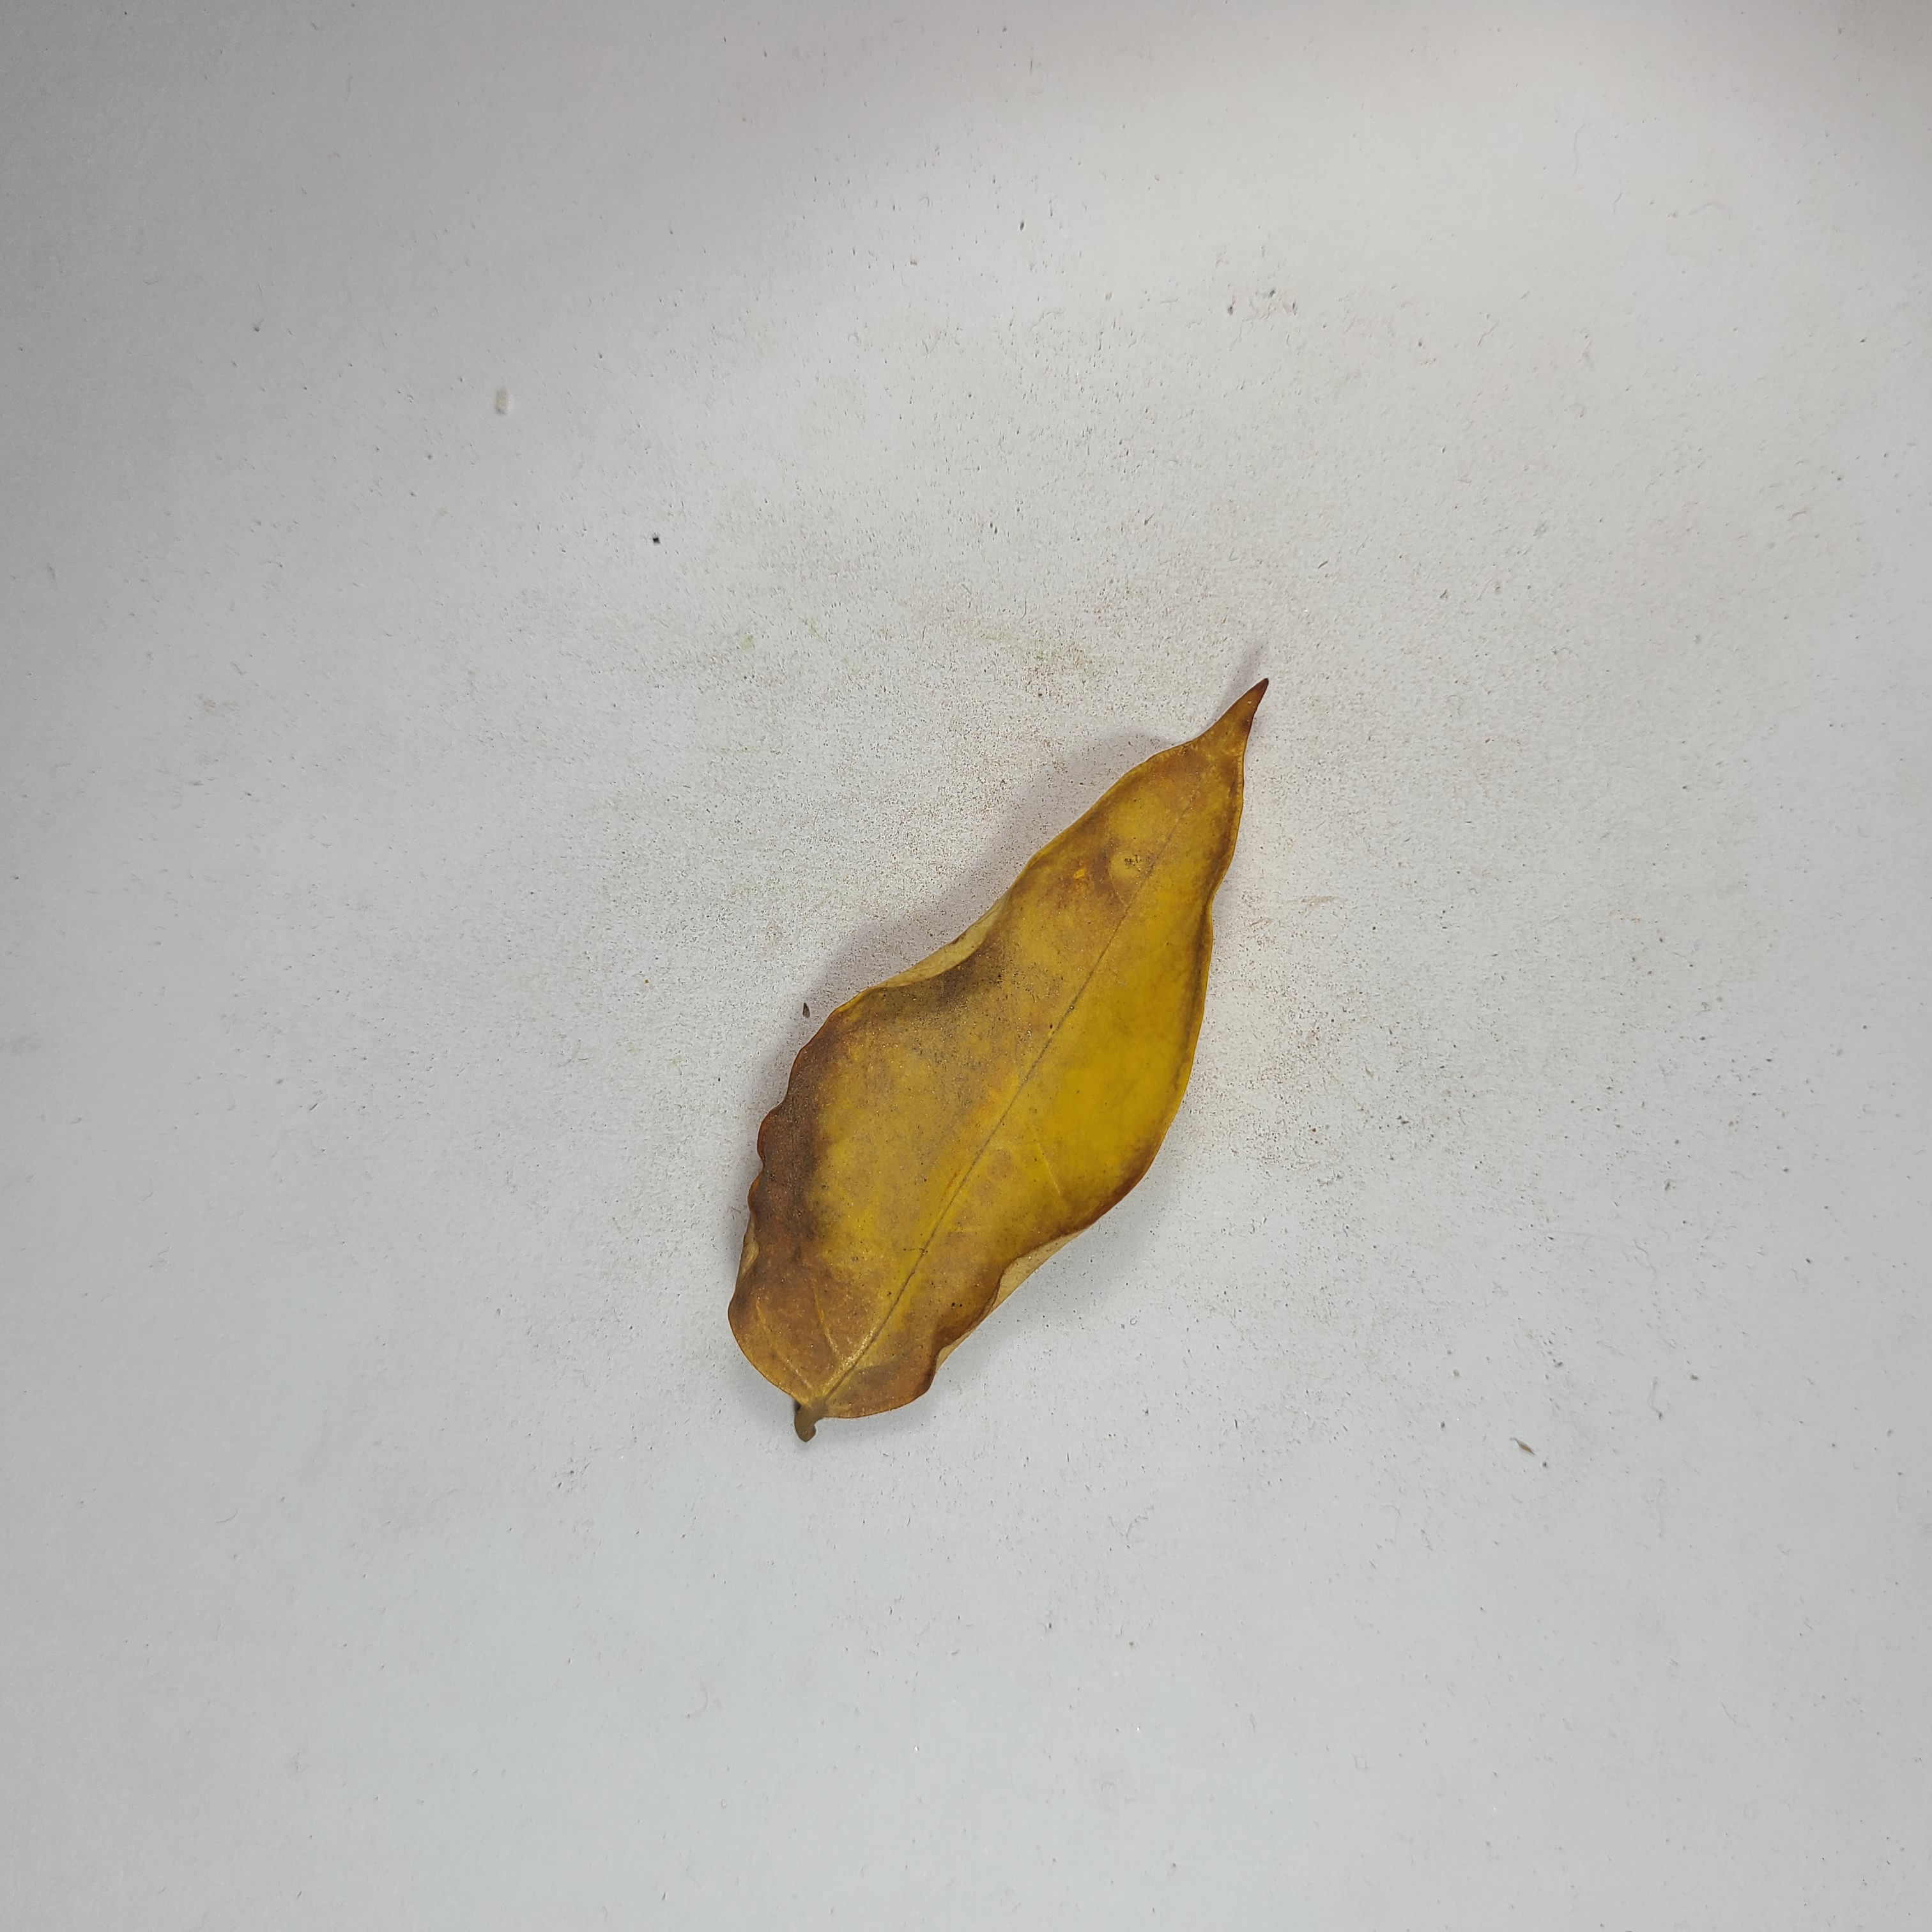
Label: Yellow Leaves